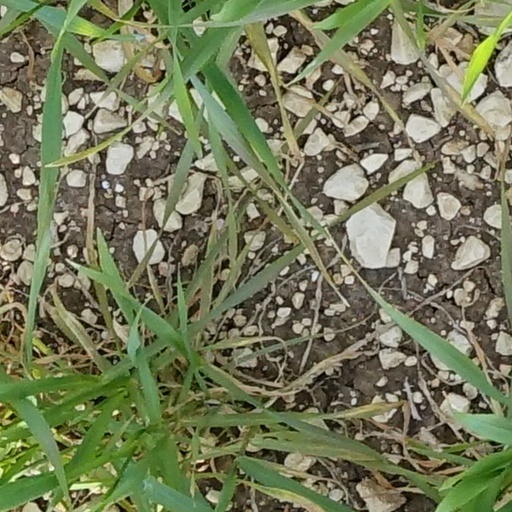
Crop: wheat